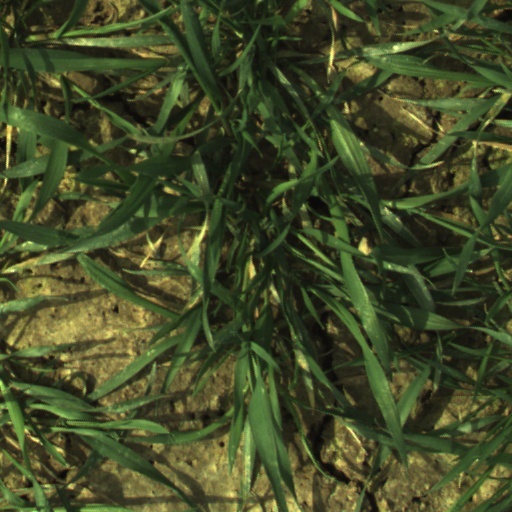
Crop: wheat